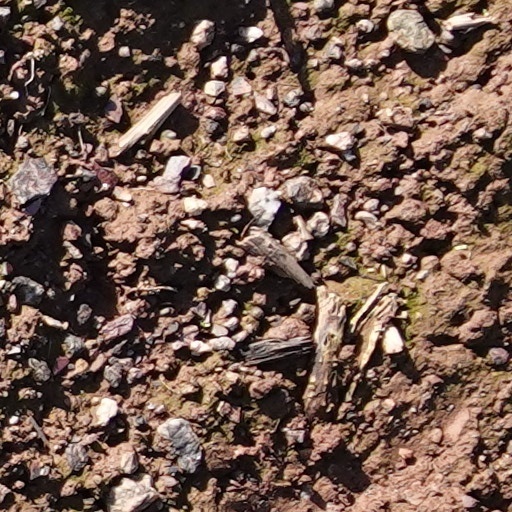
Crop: wheat